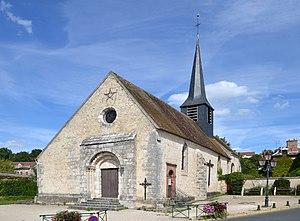
Eglise Notre-Dame de Champagne sur Seine, Seine et Marne, France
Cet article recense les monuments historiques de l'ouest de la Seine-et-Marne, en France.
Champagne-sur-Seine est une commune française située dans le département de Seine-et-Marne en région Île-de-France.